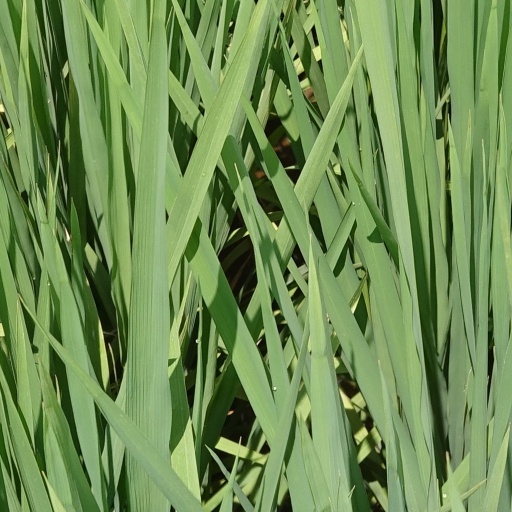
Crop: rice